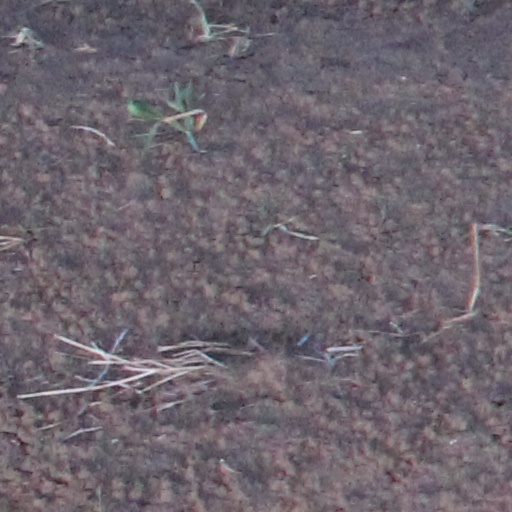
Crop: wheat